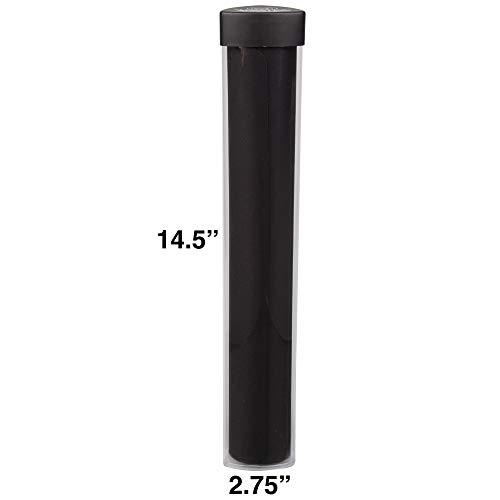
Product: Playmat Tube - Monster Protectors Prism-shaped Play Mat Tube - Won't Roll Off Surface and Easy in and Out Design
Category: Toys & Games | Games & Accessories | Card Games | Collectible Card Games
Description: Unique Prism Shape won't roll off playing surface.
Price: $6.99